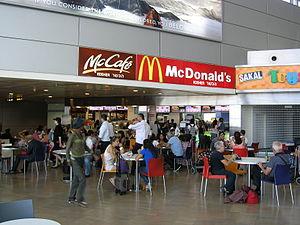
McDonalds kosher dans l'Aéroport international David-Ben-Gourion, Tel Aviv (Israël)